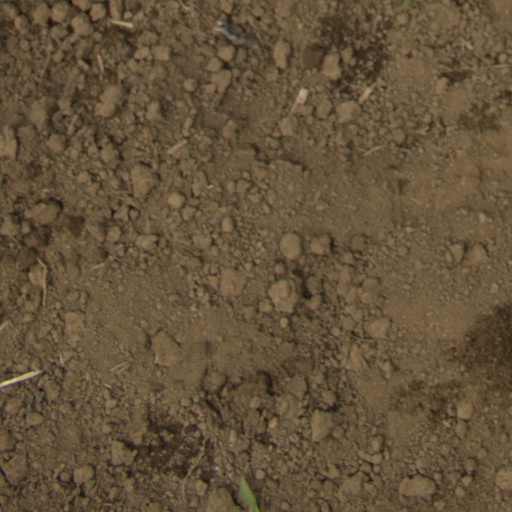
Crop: Jerusalem artichoke